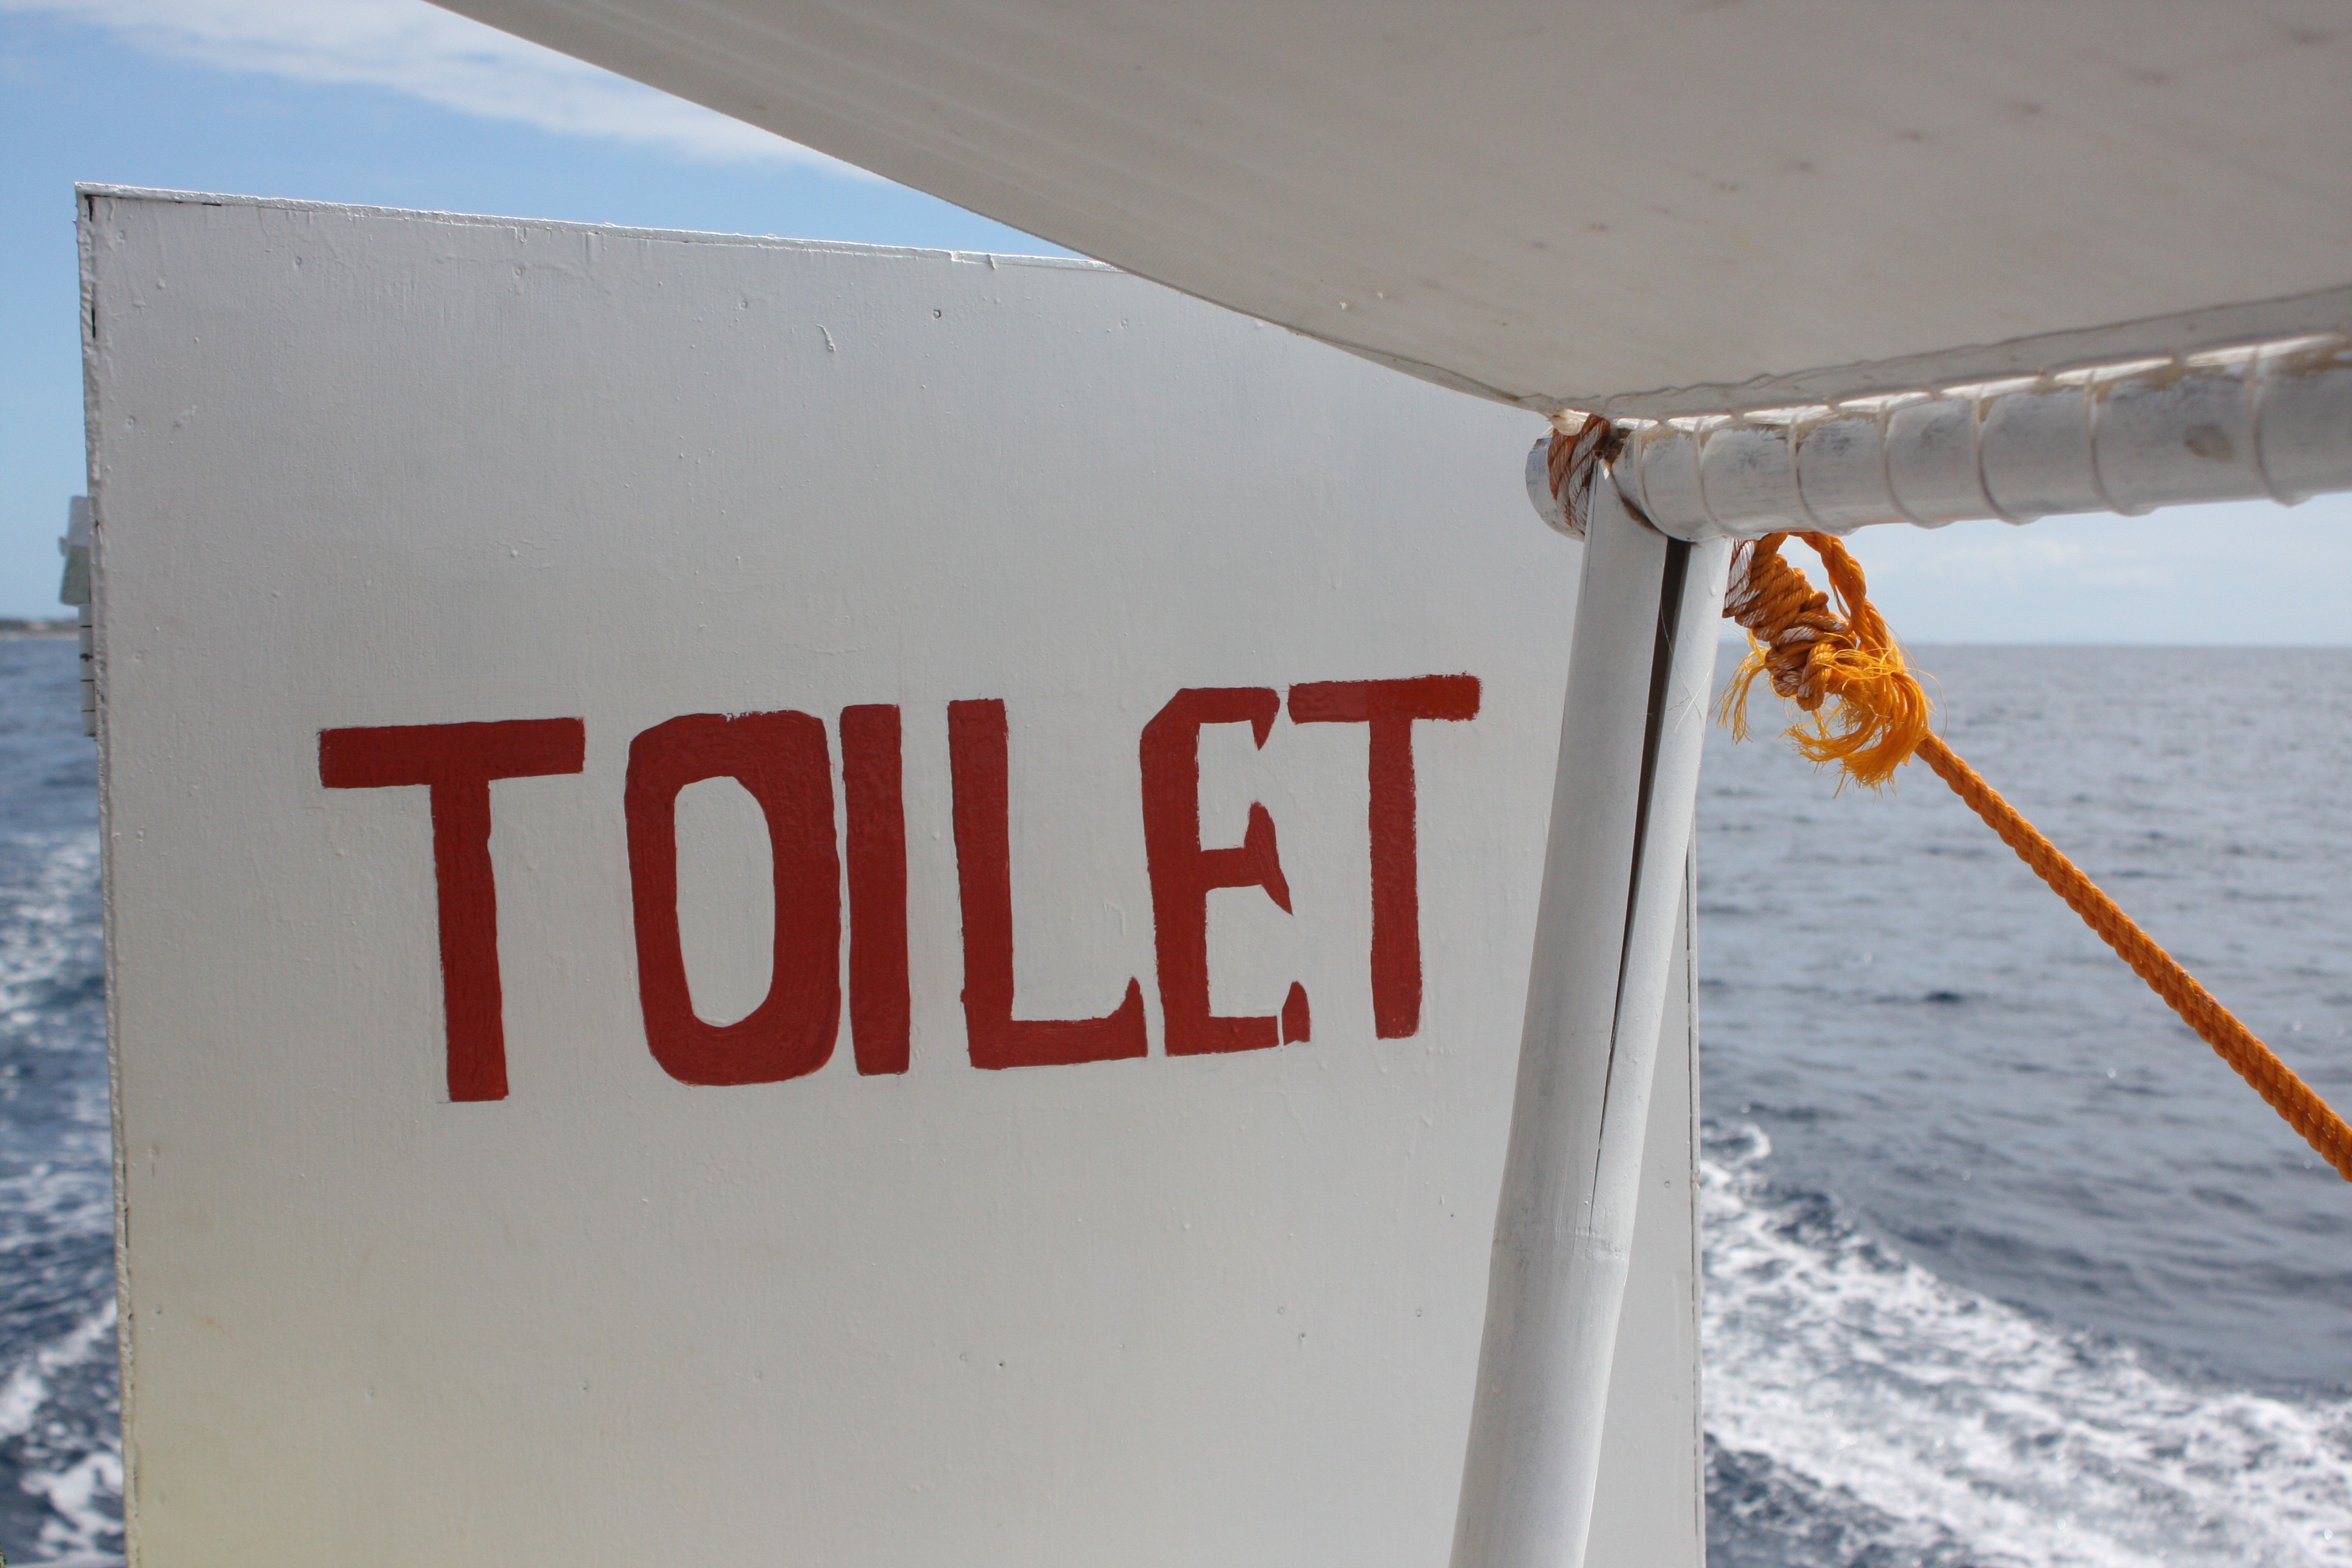
water, boat, sign, vehicle, toilet, signage, the sail, board toilet, see open